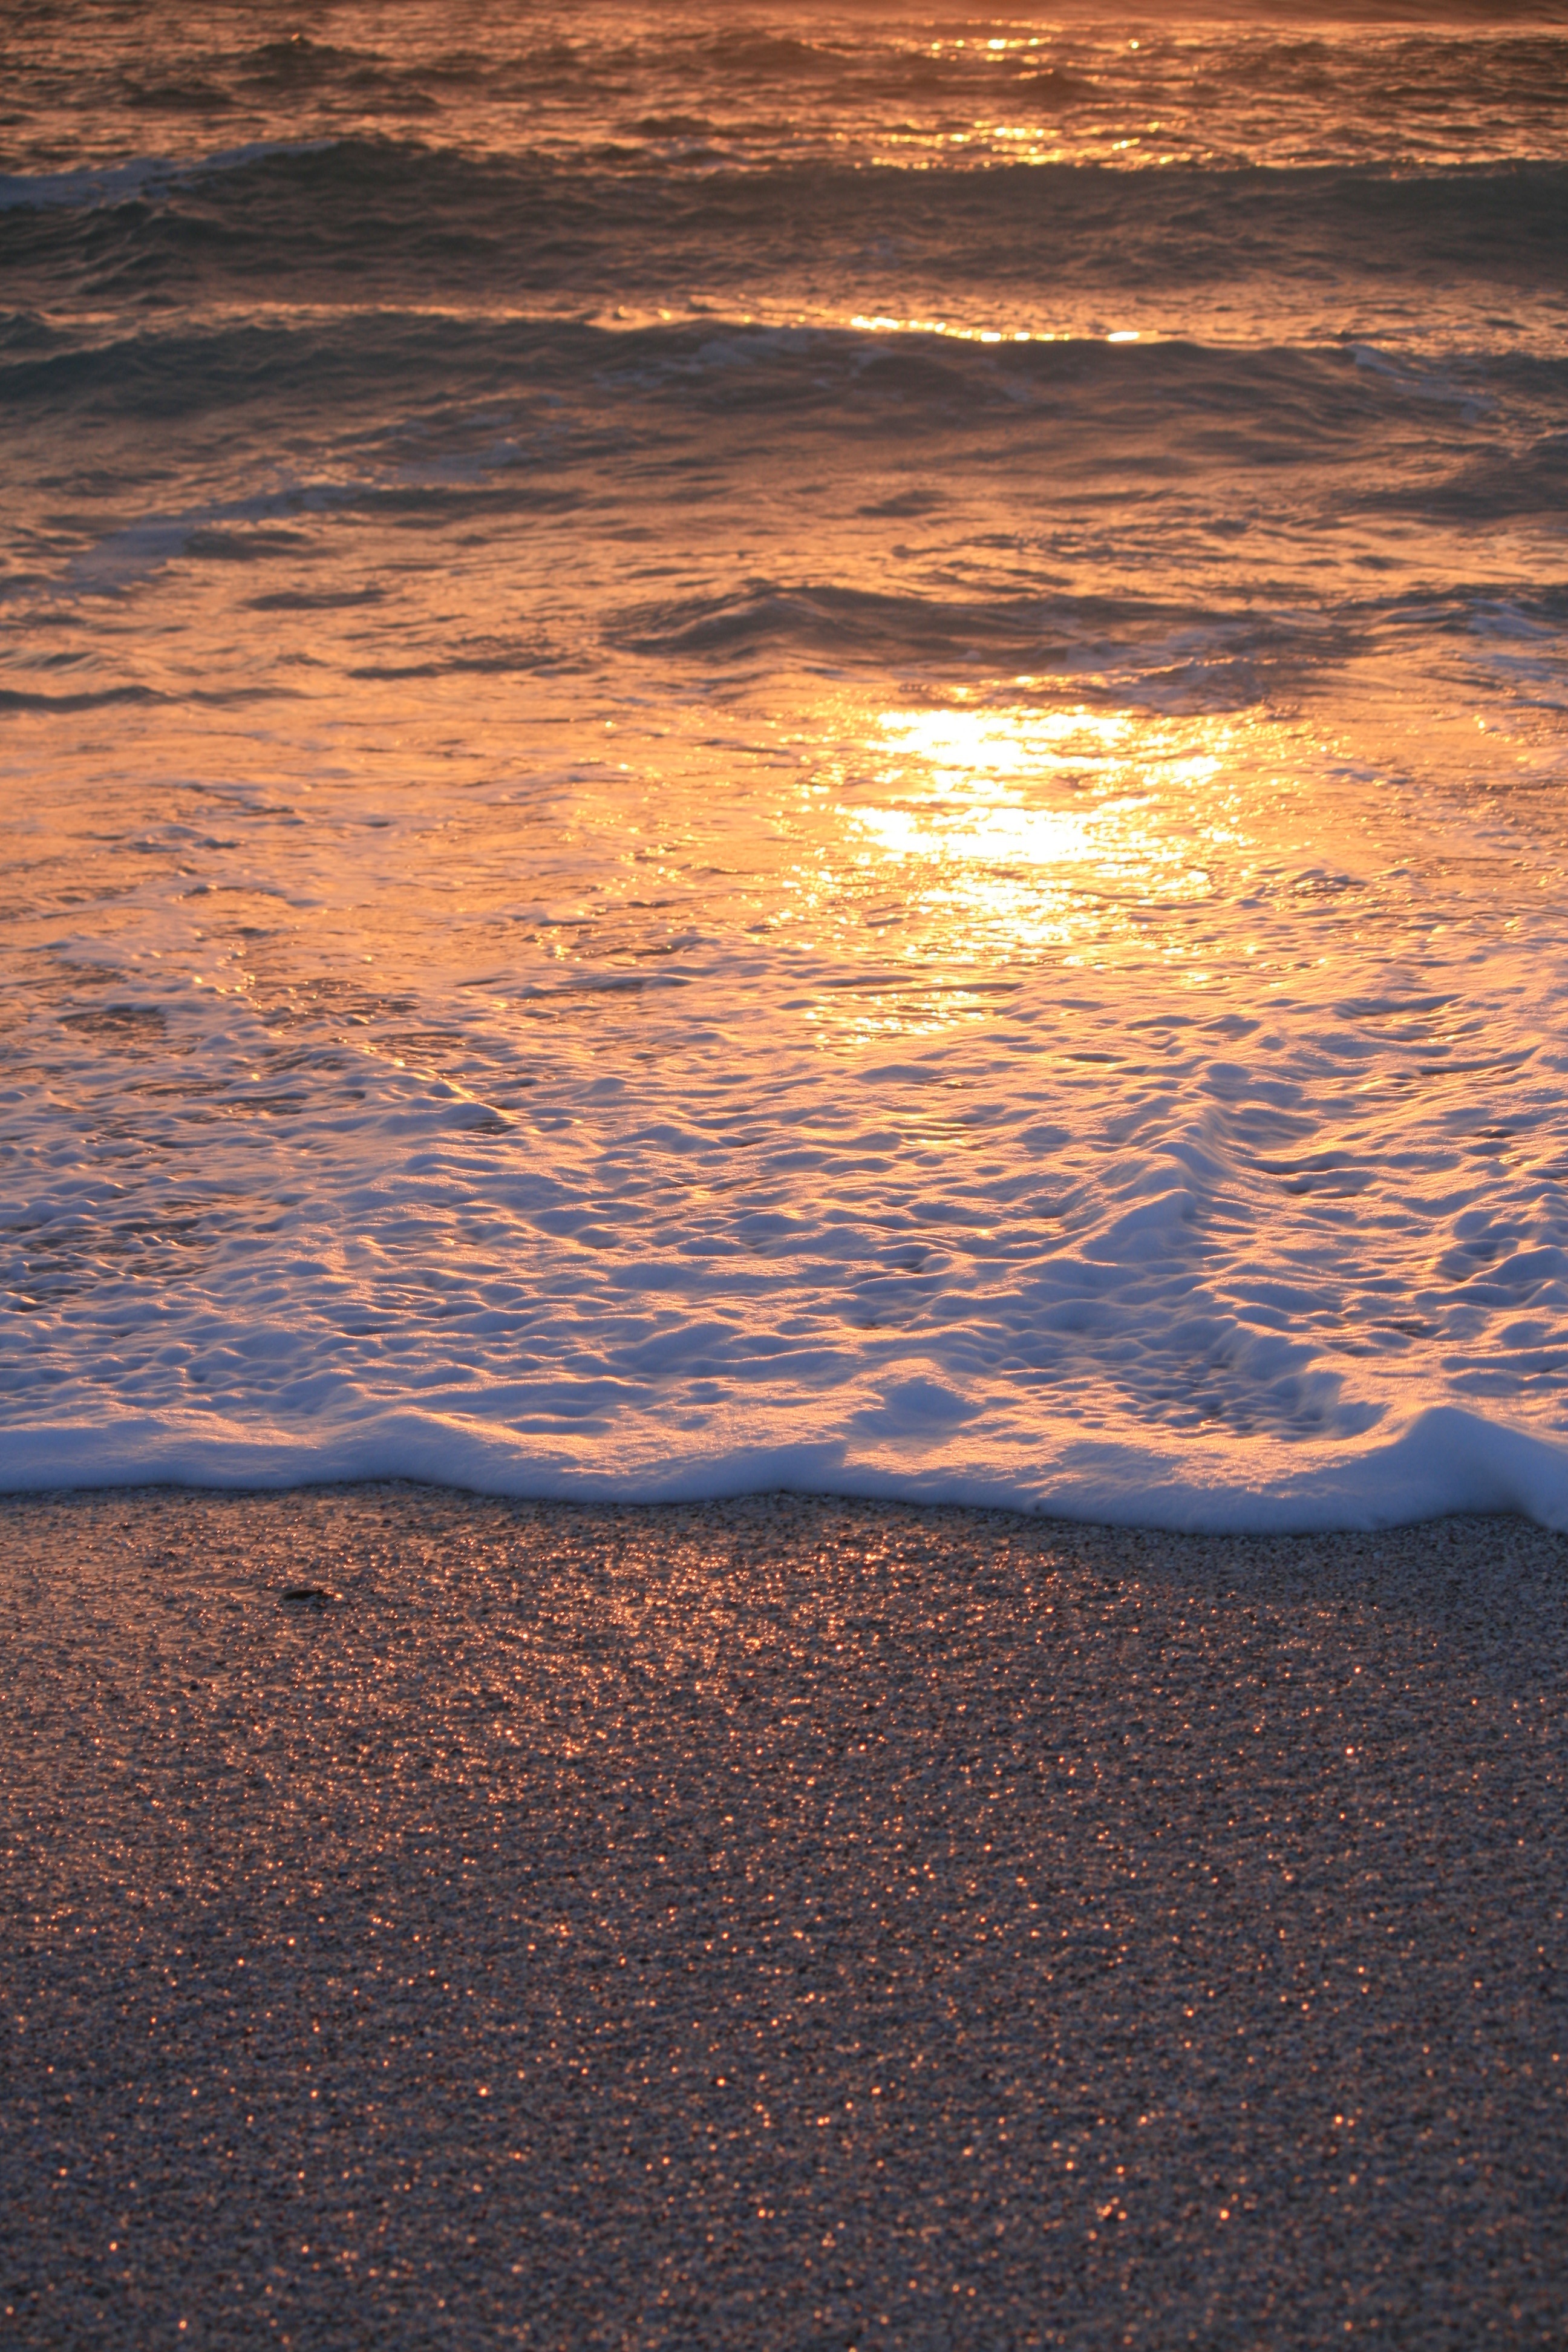
beach, sea, coast, sand, ocean, horizon, cloud, sky, sunrise, sunset, sunlight, morning, shore, wave, dawn, atmosphere, coastal, dusk, evening, reflection, scenic, body of water, west coast, south africa, afterglow, wind wave